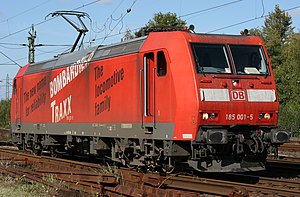
Bombardier TRAXX
Tysk TRAXX-lokomotiv med reklame for lokomotivtypen
Bombardier TRAXX er en familie af elektriske og dieselelektriske lokomotiver som bygges af Bombardier på fabrikker i Kassel i Tyskland, samt i Italien.